Thorp, Washington

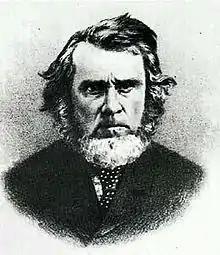
Thorp is named for Fielden Mortimer Thorp (1822-94), the first permanent white settler in the Kittitas Valley.

Until the mid-1850s, the Kittitas Valley saw little encroachment by pioneer settlers. But in 1853, the first immigrant wagon trains passed through the area led by David Longmore. During that same year, George B. McClellan conducted a survey of the valley on behalf of the Northern Pacific Railroad, and two years later Charles Splawn briefly passed through the area.